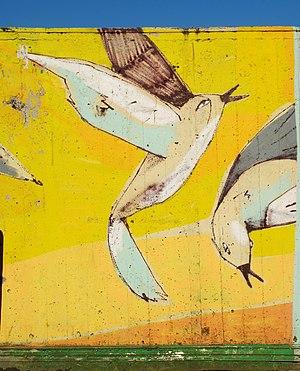
Belgique - Louvain-la-Neuve - Gare - parapet - Fresque de Mart Aire (Kosmopolite Art Tour 2015 à Louvain-la-Neuve)
Marte Aire, pseudonyme de Martín Lucas Florio, est un artiste de street art argentin né en 1986 à Buenos Aires.